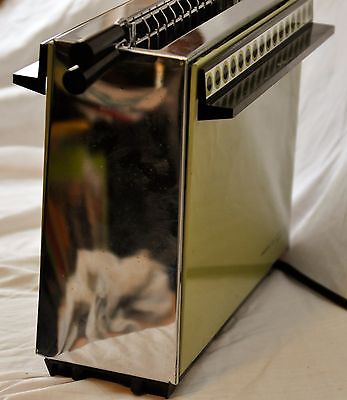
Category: toaster